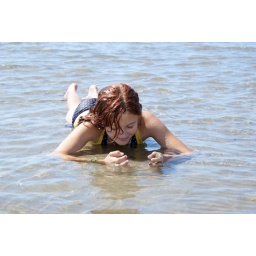
K in the sand and water